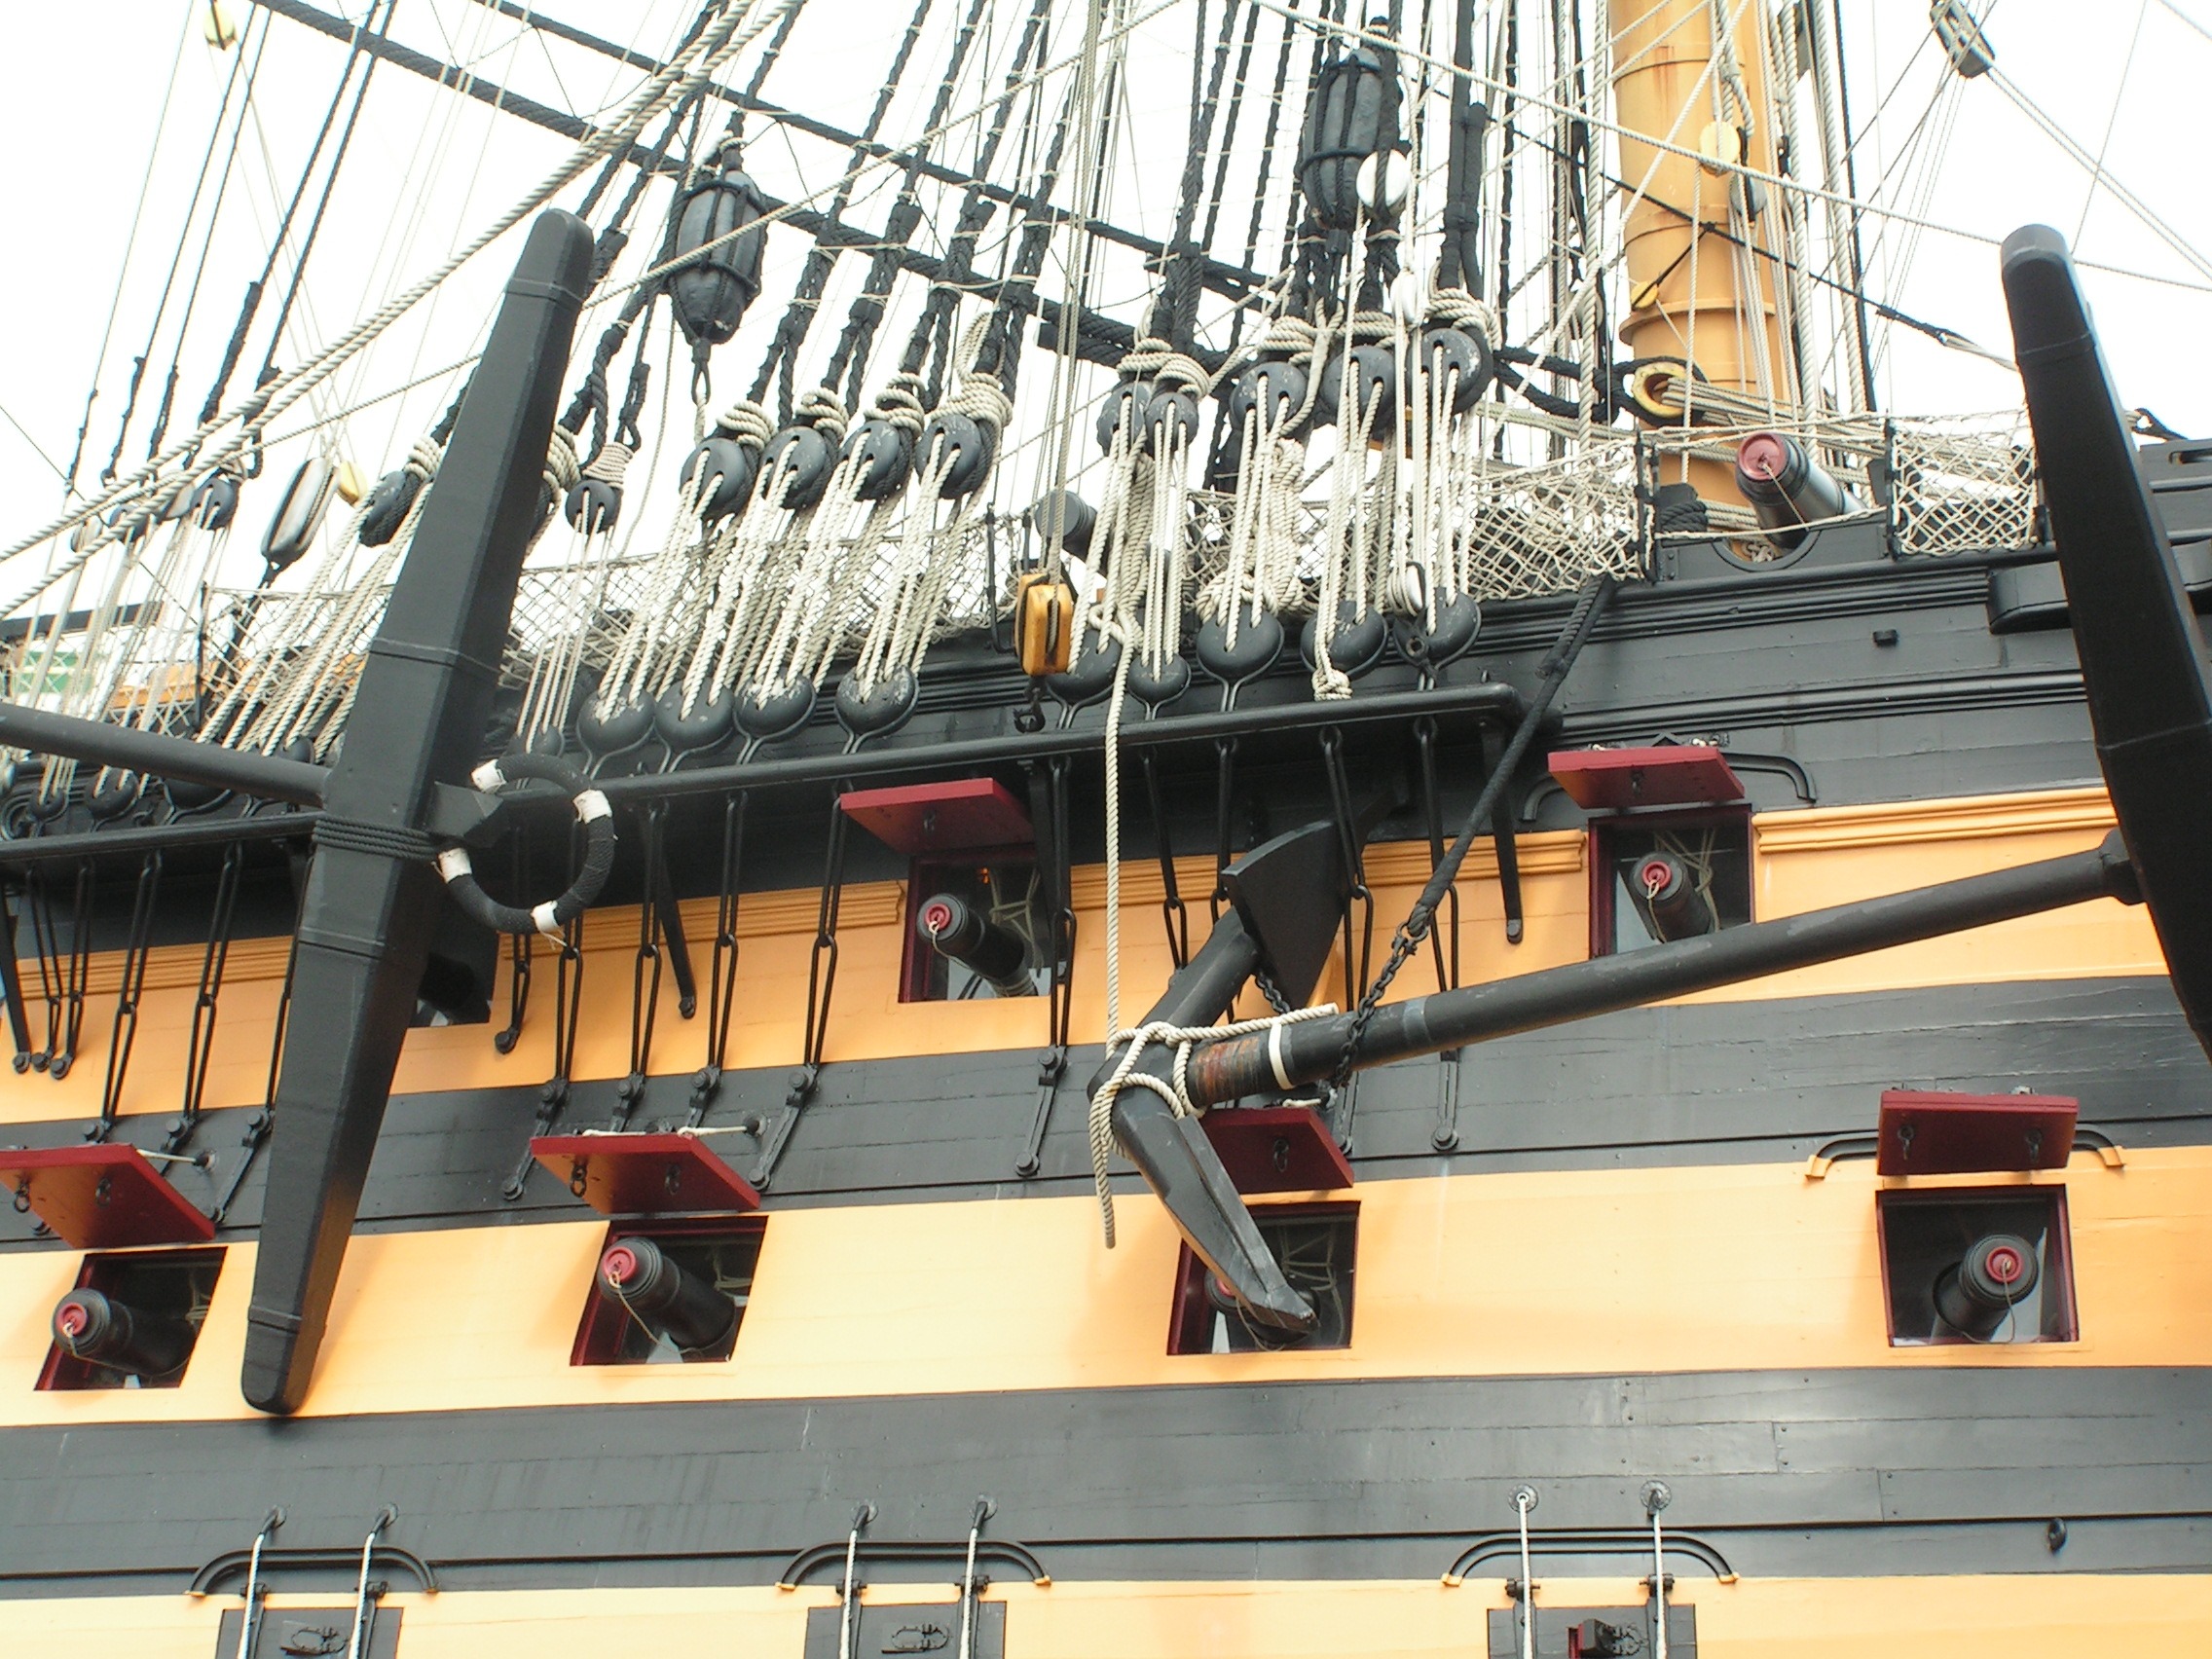
boat, ship, vehicle, mast, england, watercraft, portsmouth, sailing ship, galleon, lord nelson, caravel, hms victory